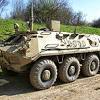
Label: BTR-60